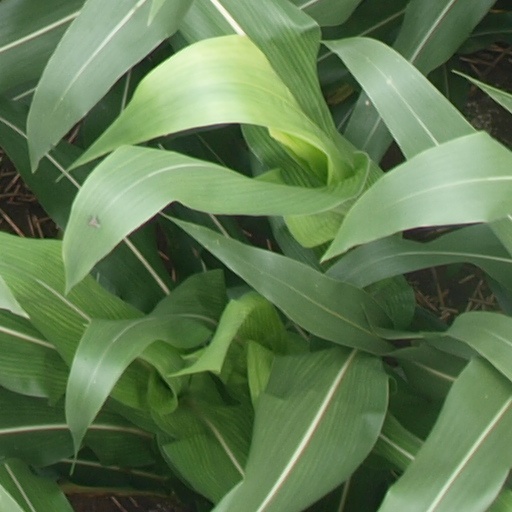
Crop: maize; corn